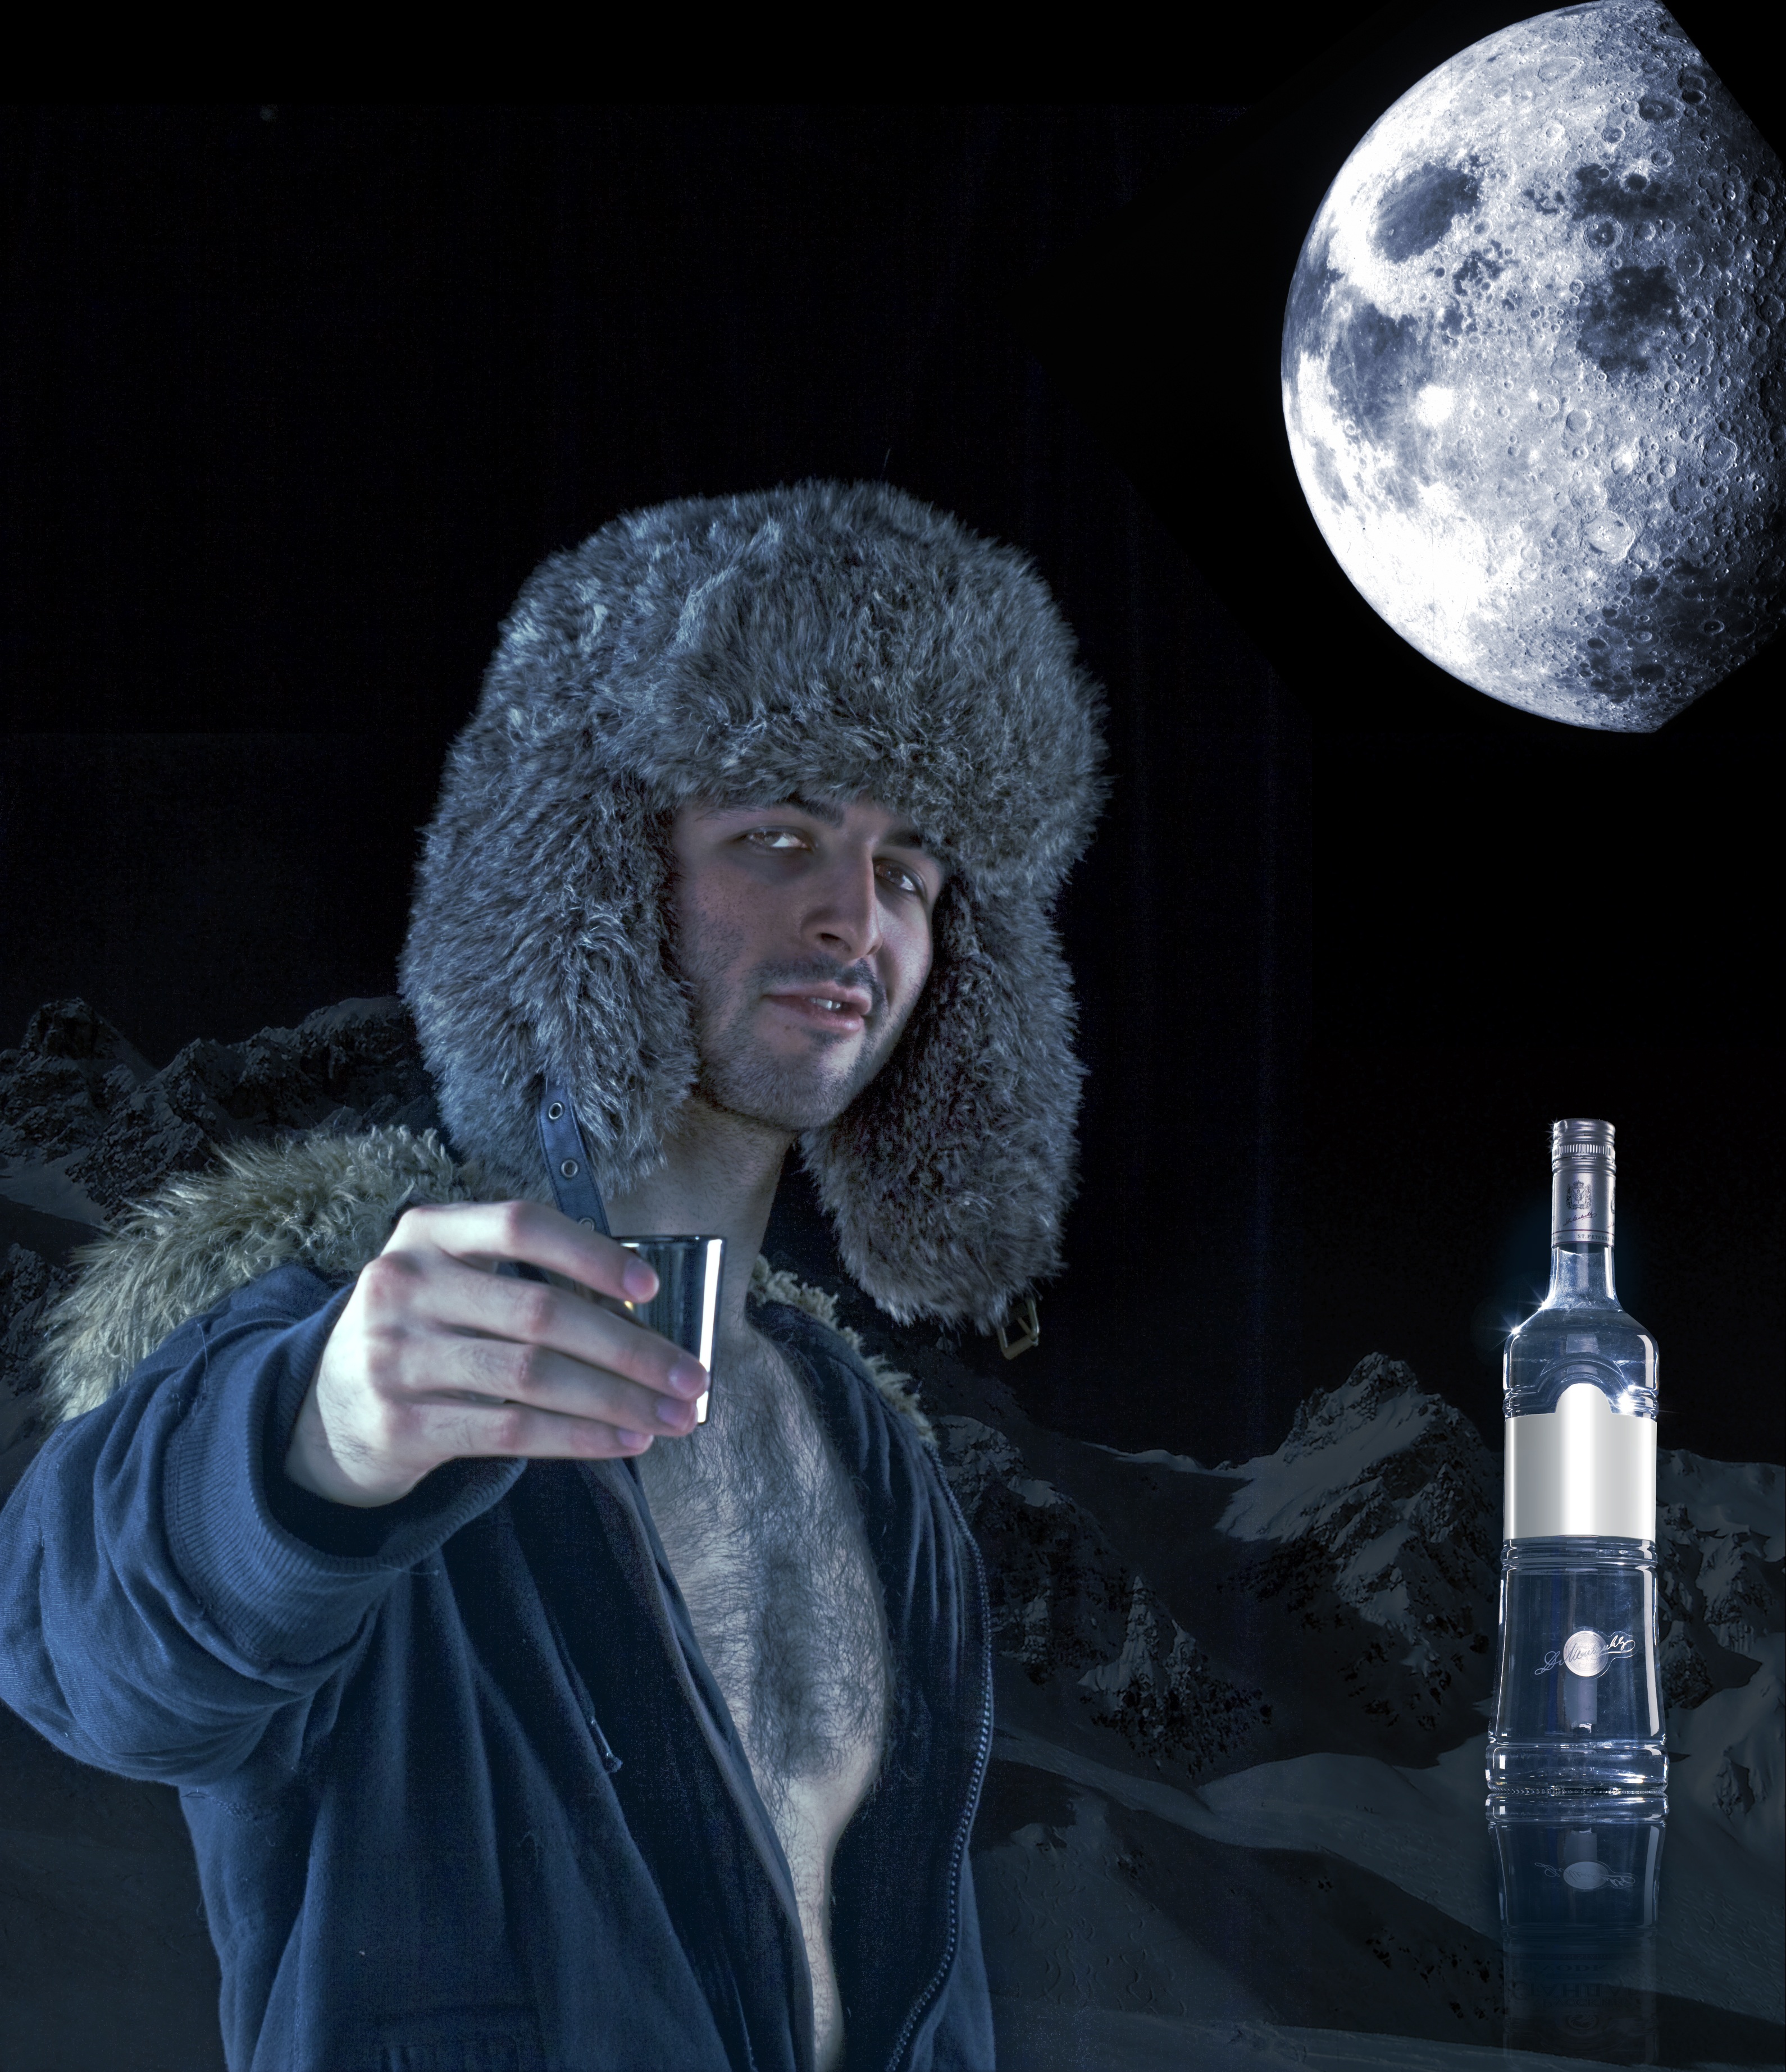
cold, night, glass, advertising, ad, dark, reflection, drink, darkness, bottle, nightlife, club, blue, moon, alcohol, cocktail, liquor, whiskey, booze, drinking, party, drunk, whisky, crystal, russian, tequila, glassware, rum, friday, nightclub, vodka, special effects